Gadhwa Stone Inscriptions

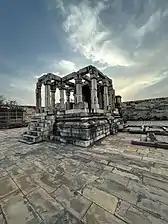
The Temple in Gadhwa fort.

The inscribed stones were discovered in 1872 by R.S. Prasad on blocks inside a room of a new house built from demolished and recut stone. The house was located in Gadhwa Fort, also referred to as the Garhwa Fort, in Allahabad district. Prasad brought these to the attention of the archaeologist Alexander Cunningham, who visited them, and after cleaning the lime was able to obtain prints. The first of these were published in 1873, while the last was published in 1890 after Cunningham carefully removed all the remaining lime and cleaned the surface to find additional inscriptions. The origin of the stones is unknown. The recutting and the prior history of the pillar blocks had badly damaged most of the inscription, but preserved enough under a coat of lime.